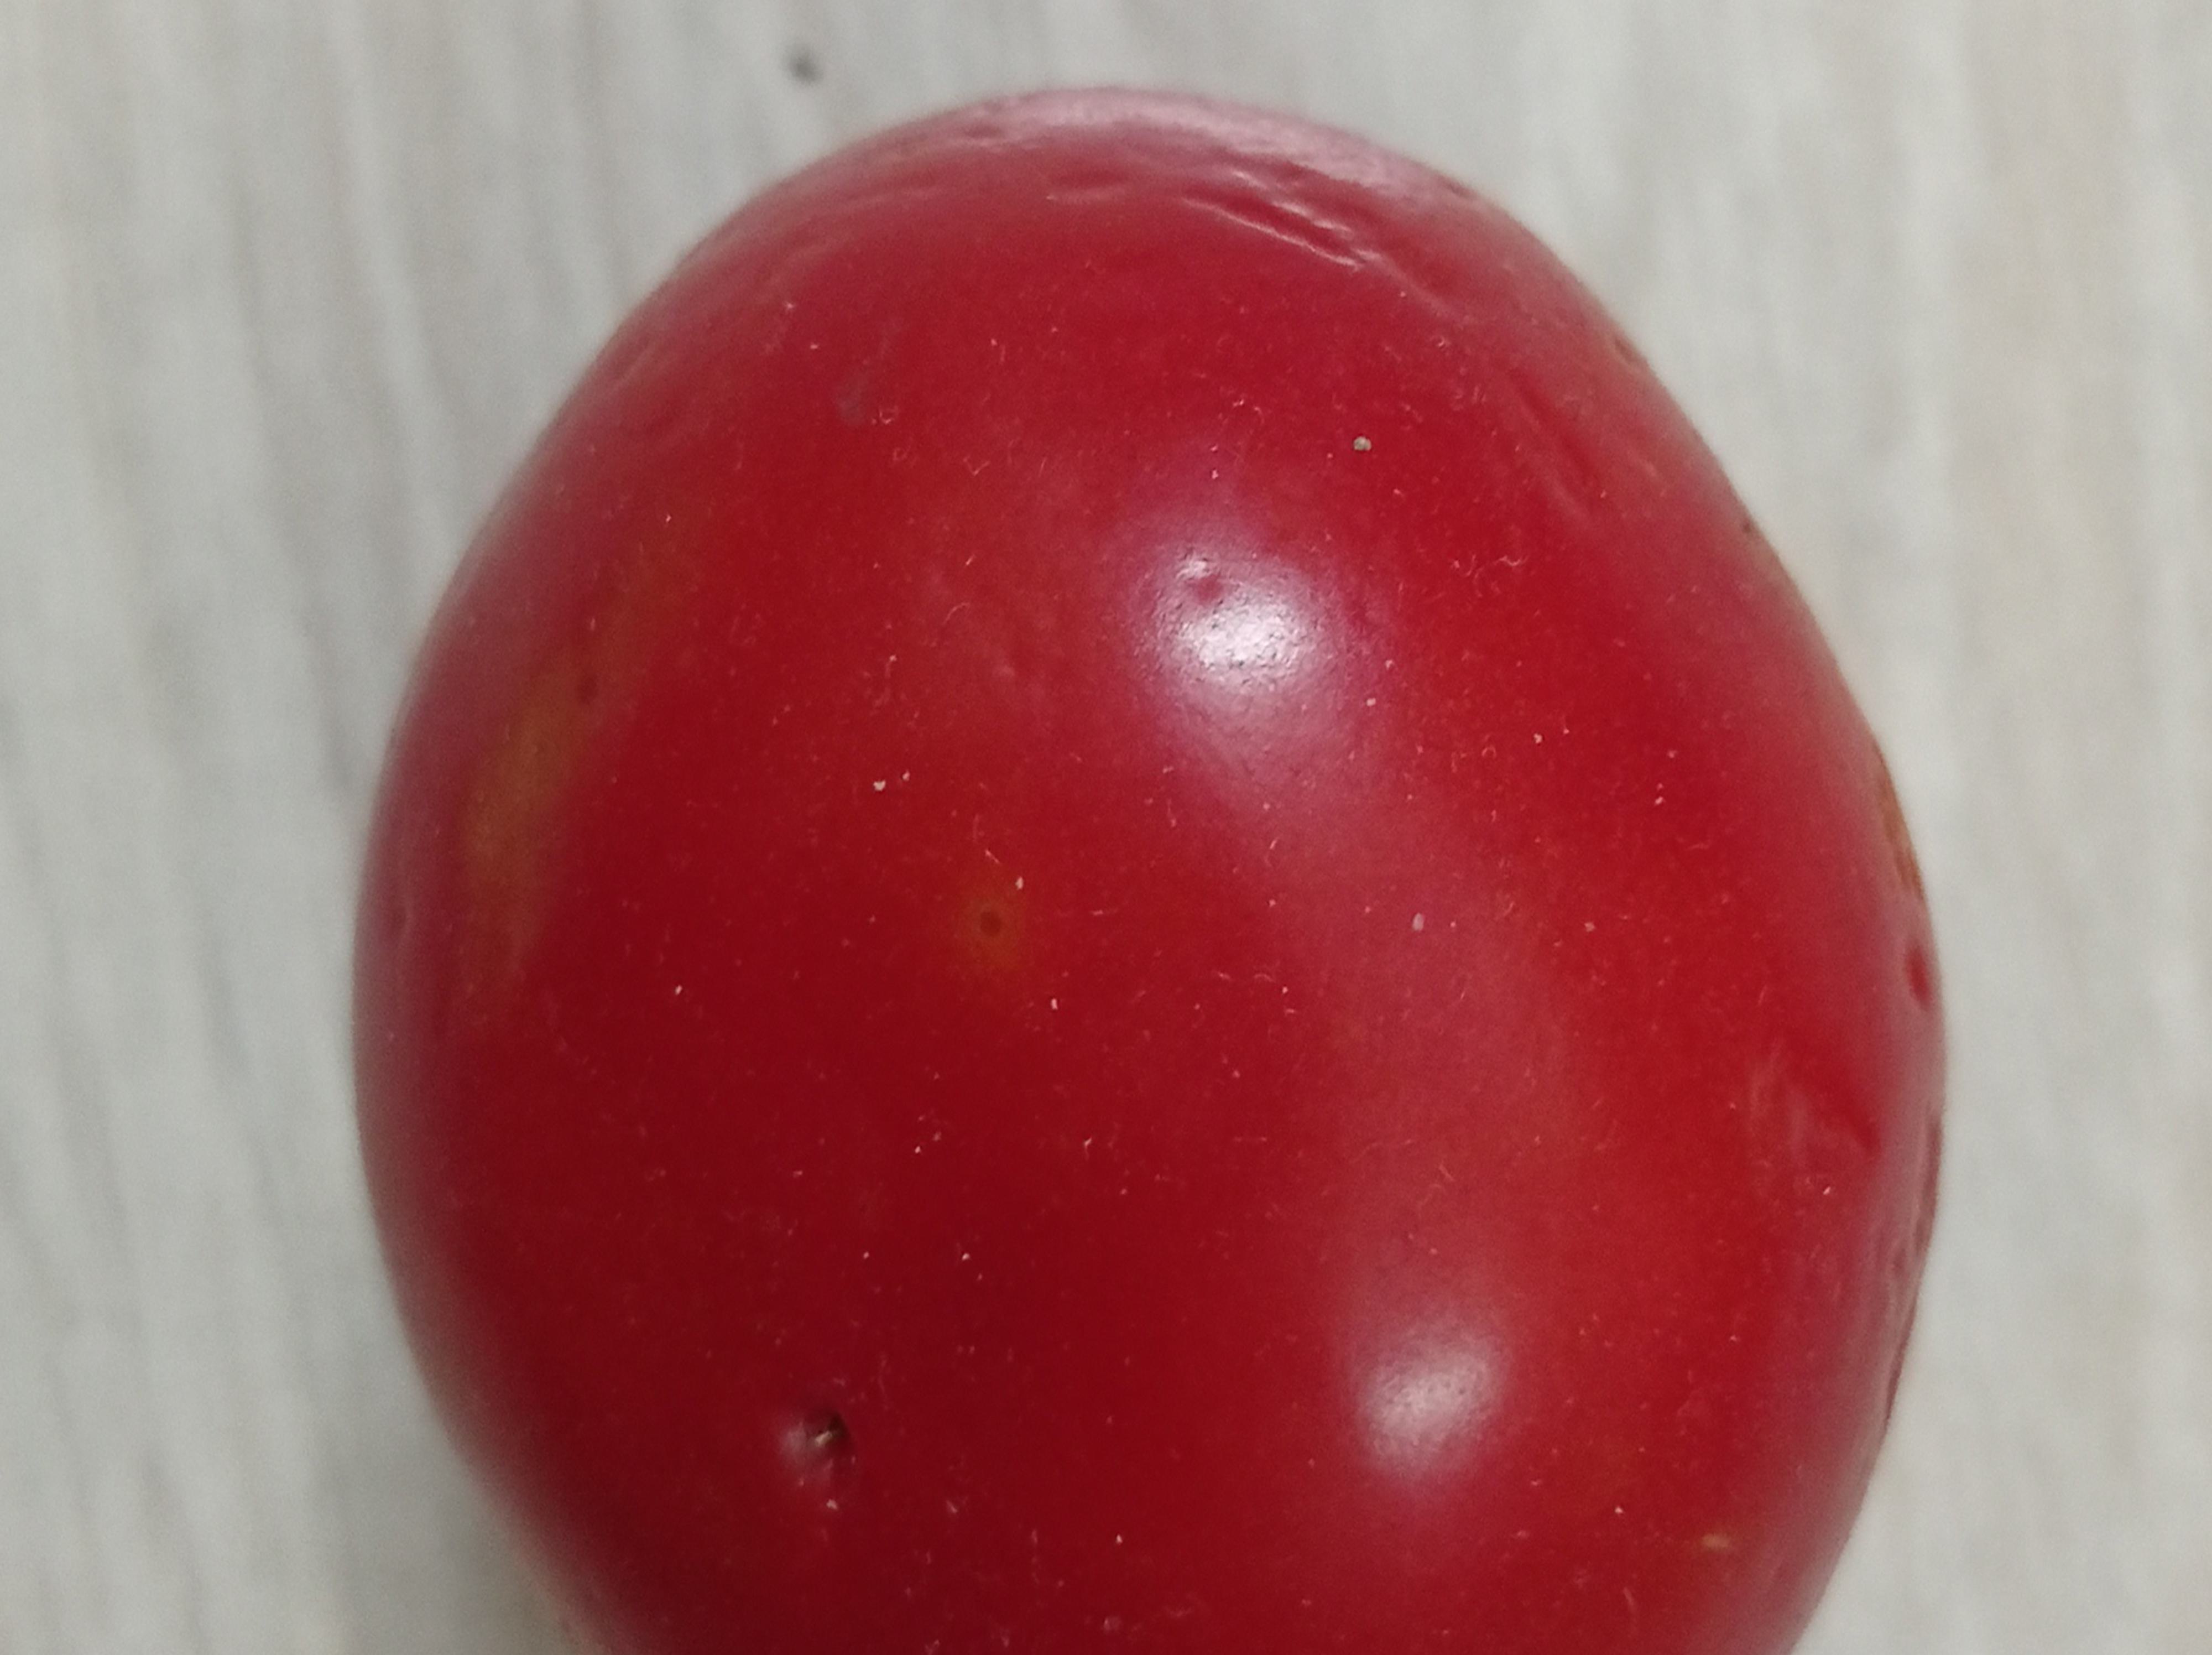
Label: Fresh